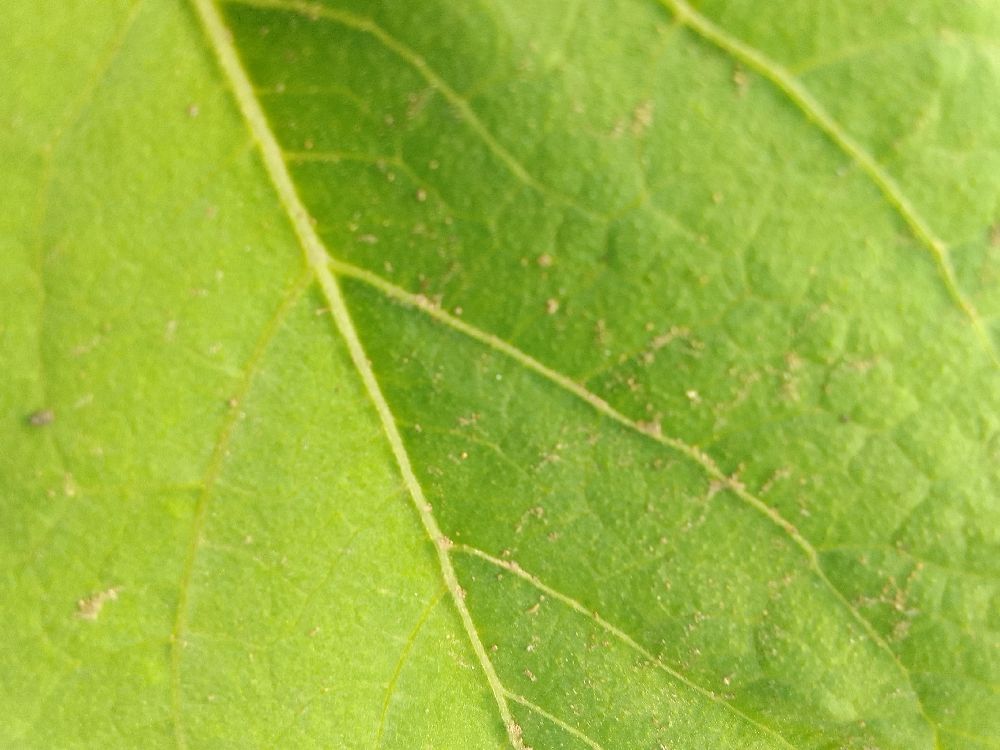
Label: healthy